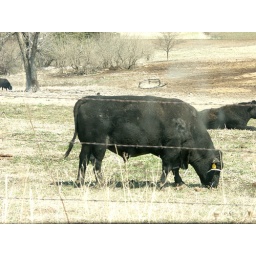
There are many black bulls in Riley County; most of them quite fine animals. PICT0047.copyE2